Moruya, New South Wales

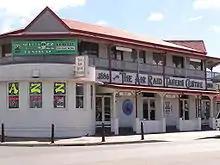
Air Raid Tavern, Moruya

The South Coast region of New South Wales is the traditional home of the Yuin people, with the area in and around Moruya home to the Bugelli-Manji clan.